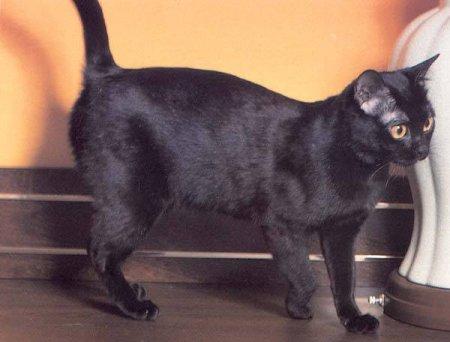
Breed: Bombay